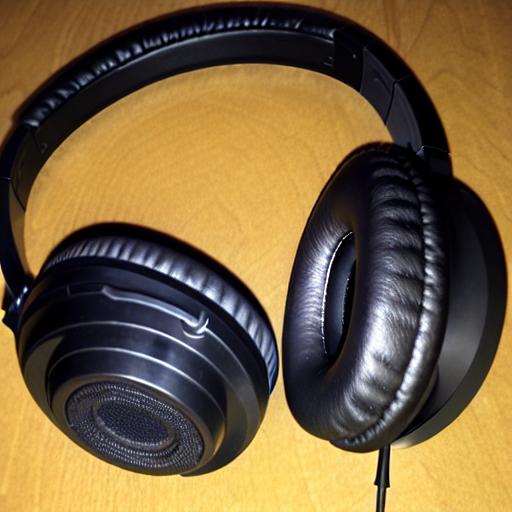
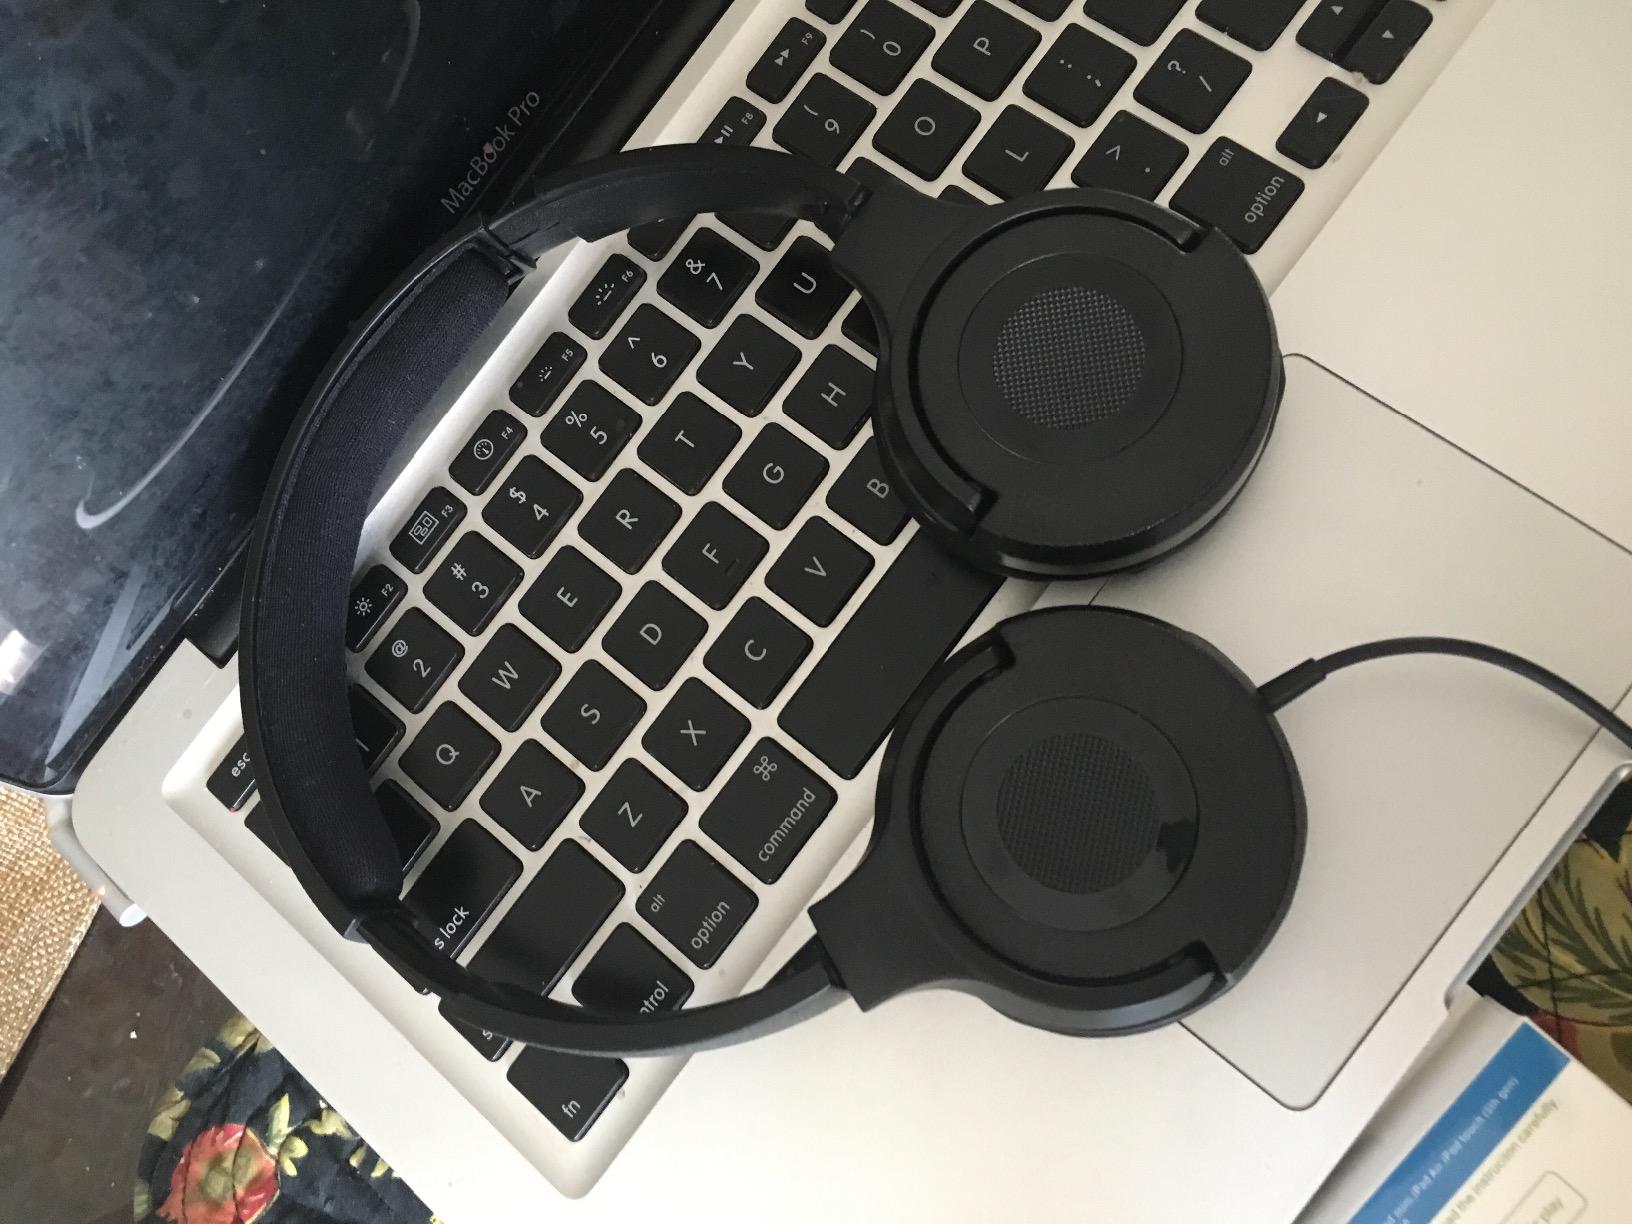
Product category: headphones
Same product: no